Mazda RX-7

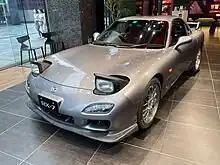
RX-7 Spirit Type R A-spec with pop-up headlights raised

Mazda introduced a convertible version of the RX-7, the FC3C, in 1988—introduced to the US market with ads featuring actor James Garner, at the time featured in many Mazda television advertisements. In the US market, the convertible was only offered with a naturally aspirated engine, while in other markets it was only offered with the turbocharged engine. About 22,000 convertibles were built.